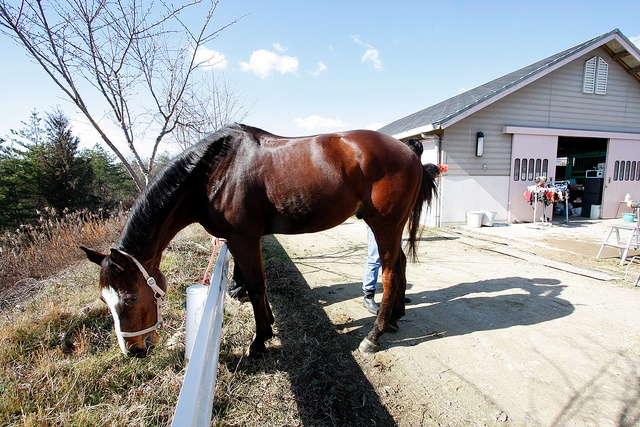
A horse grazing on the other side of the fence.
a horse near a guard rail eating grass
A brown horse reaches over a fence to eat the grass on the other side.
A horse reaching over a fence eating wild grass.
A large brown horse standing next to a barn.